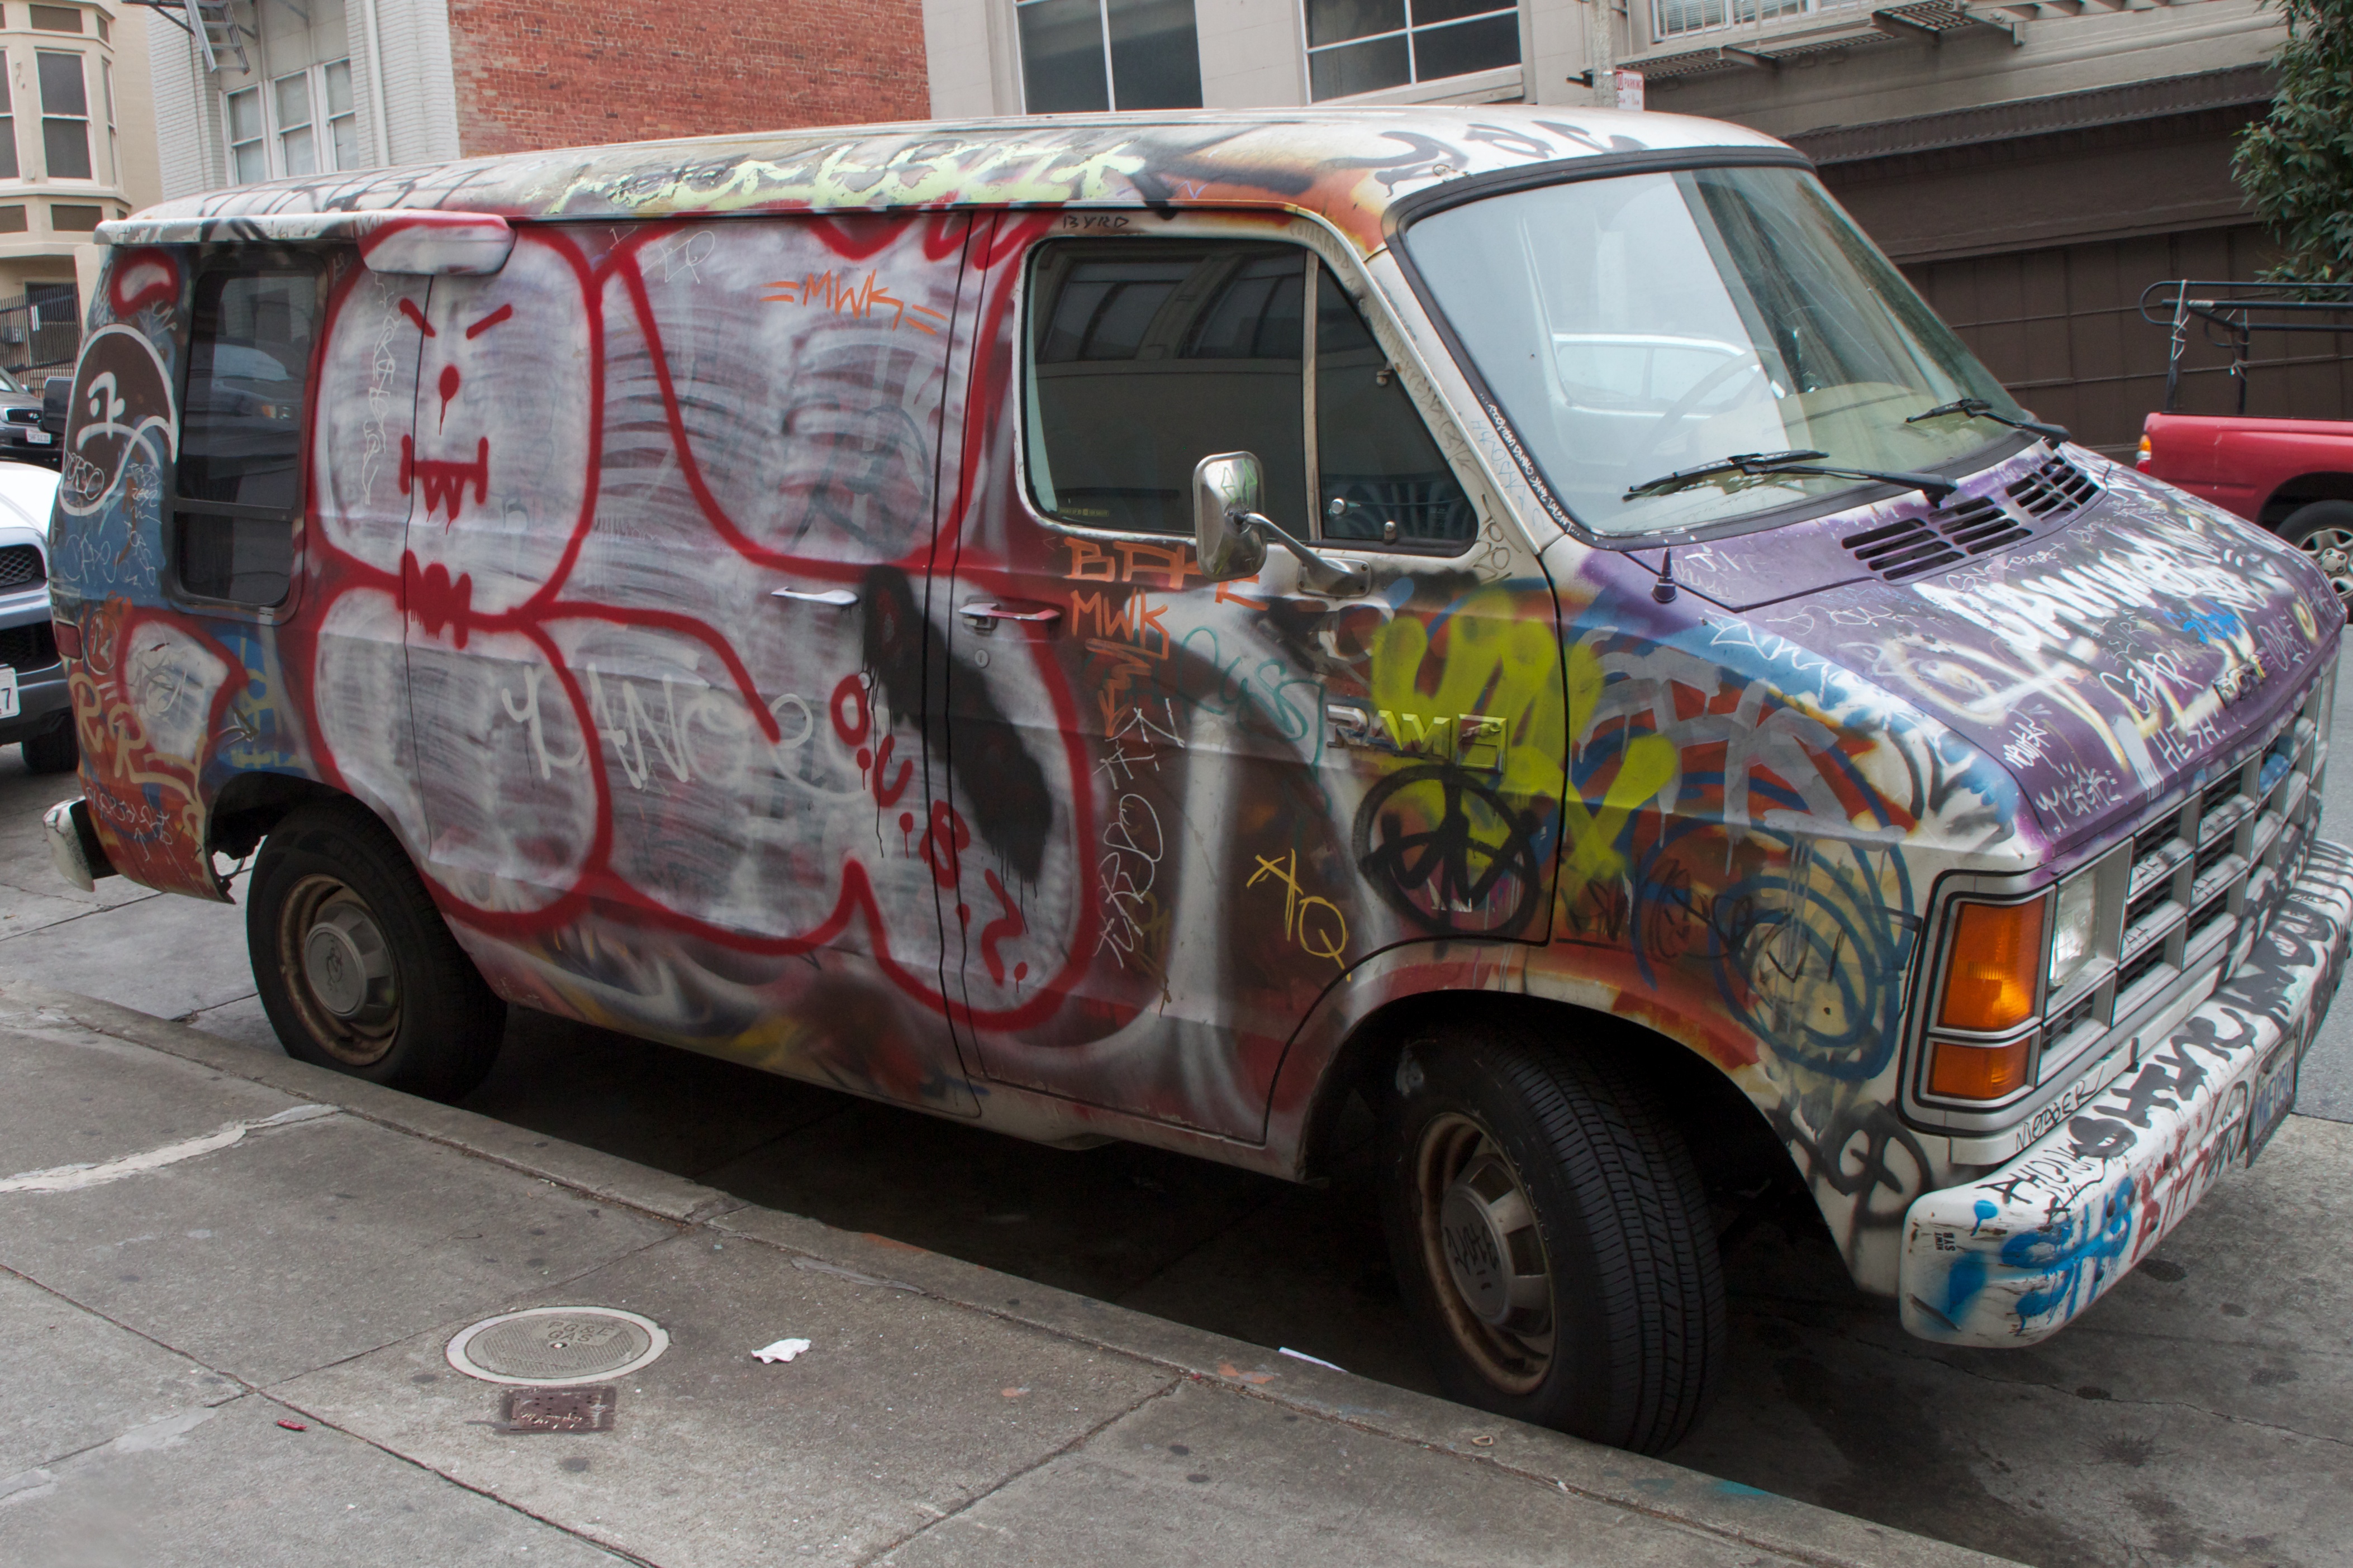
car, van, transport, truck, vehicle, motor vehicle, commercial vehicle, antique car, pickup truck, land vehicle, automobile make